Caroline of Ansbach

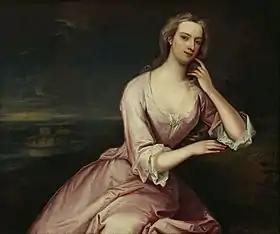
Henrietta Howard, Countess of Suffolk (pictured), was one of Caroline's Women of the Bedchamber in addition to being one of Caroline's husband's mistresses.

An intelligent and attractive woman, Caroline was much sought-after as a bride. Dowager Electress Sophia called her "the most agreeable Princess in Germany". She was considered for the hand of Archduke Charles of Austria, who was a candidate for the throne of Spain and later became Holy Roman Emperor. Charles made official overtures to her in 1703, and the match was encouraged by King Frederick of Prussia. After some consideration, Caroline refused in 1704, as she would not convert from Lutheranism to Catholicism. Early in the following year, Queen Sophia Charlotte died on a visit to her native Hanover. Caroline was devastated, writing to Leibniz, "The calamity has overwhelmed me with grief and sickness, and it is only the hope that I may soon follow her that consoles me."